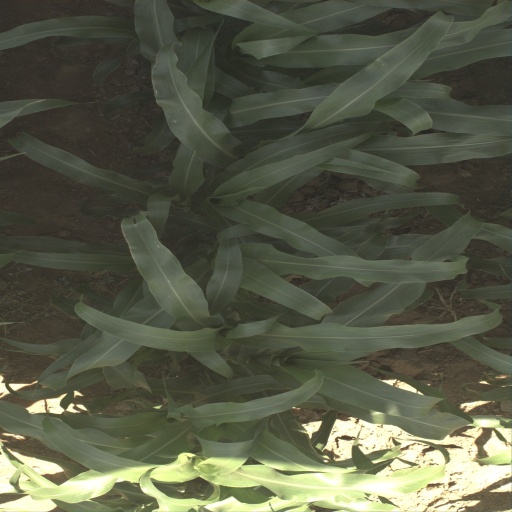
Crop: sorghum